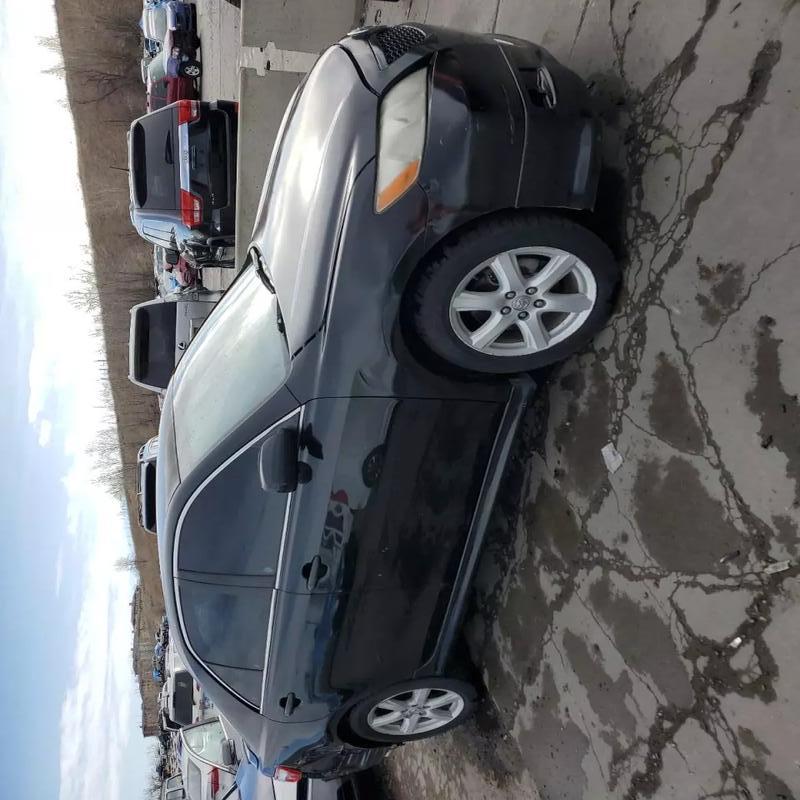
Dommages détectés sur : aile arrière droite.
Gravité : mineur